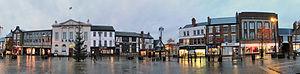
Ripon est une ville d'Angleterre, dans le Yorkshire du Nord, qui possède le statut de Cité. Au moment du recensement de 2001, sa population était de 15 922 habitants. Sa proximité avec les sites du patrimoine mondial de l'abbaye de Fountains et du parc de Studley Royal en font une destination touristique prisée.